History of the nude in art

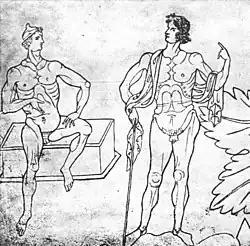
Drawing of ancient figures, from the "Livre de portraiture" (13th century), by Villard de Honnecourt, Bibliothèque nationale de France, copy of Gallo-Roman bronzes representing Dionysus and Hermes.

In Romanesque art, the few nude representations—generally limited to the Genesis passages about Adam and Eve—were of basic lines, where the figure of the woman was barely distinguished from that of the man by the breasts, reduced to two shapeless protuberances. They were crude and schematic figures, preferably showing an attitude of shame, covering their private parts with decorum. This is shown in examples such as the reliefs of the "Creation", the "Fall" and the "Expulsion" of the bronze doors of the Hildesheim Cathedral, in the "Adam and Eve" of the facade of the Modena Cathedral, work of Wiligelmus, or in the "Creation of Adam" and "Adam and Eve" "in the Paradise" of the Master of Maderuelo (Museo del Prado). In other cases, total or partial nudes can be seen in scenes of martyrdom of saints, such as that of Saint Gabin and Saint Cyprian in Saint-Savin-sur-Gartempe (Poitou). The same iconographic themes, perhaps treated with greater freedom, can be seen in the illustrated miniature, such as the "Adam and Eve" from the "Virgilian Codex" (El Escorial Monastery), or "The Baptism of Christ" from the "Vyšehrad Gospel Book" (1085, University of Prague).